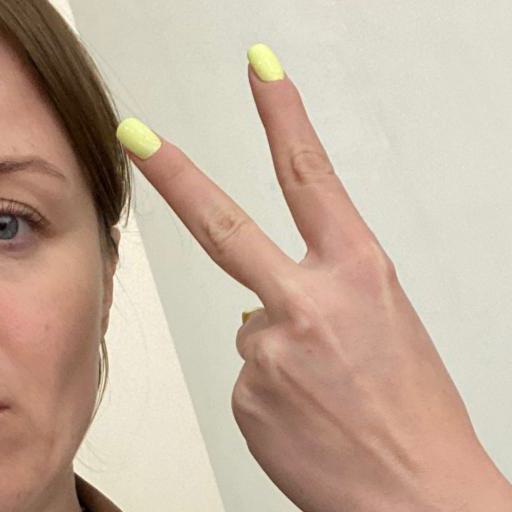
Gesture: peace_inverted